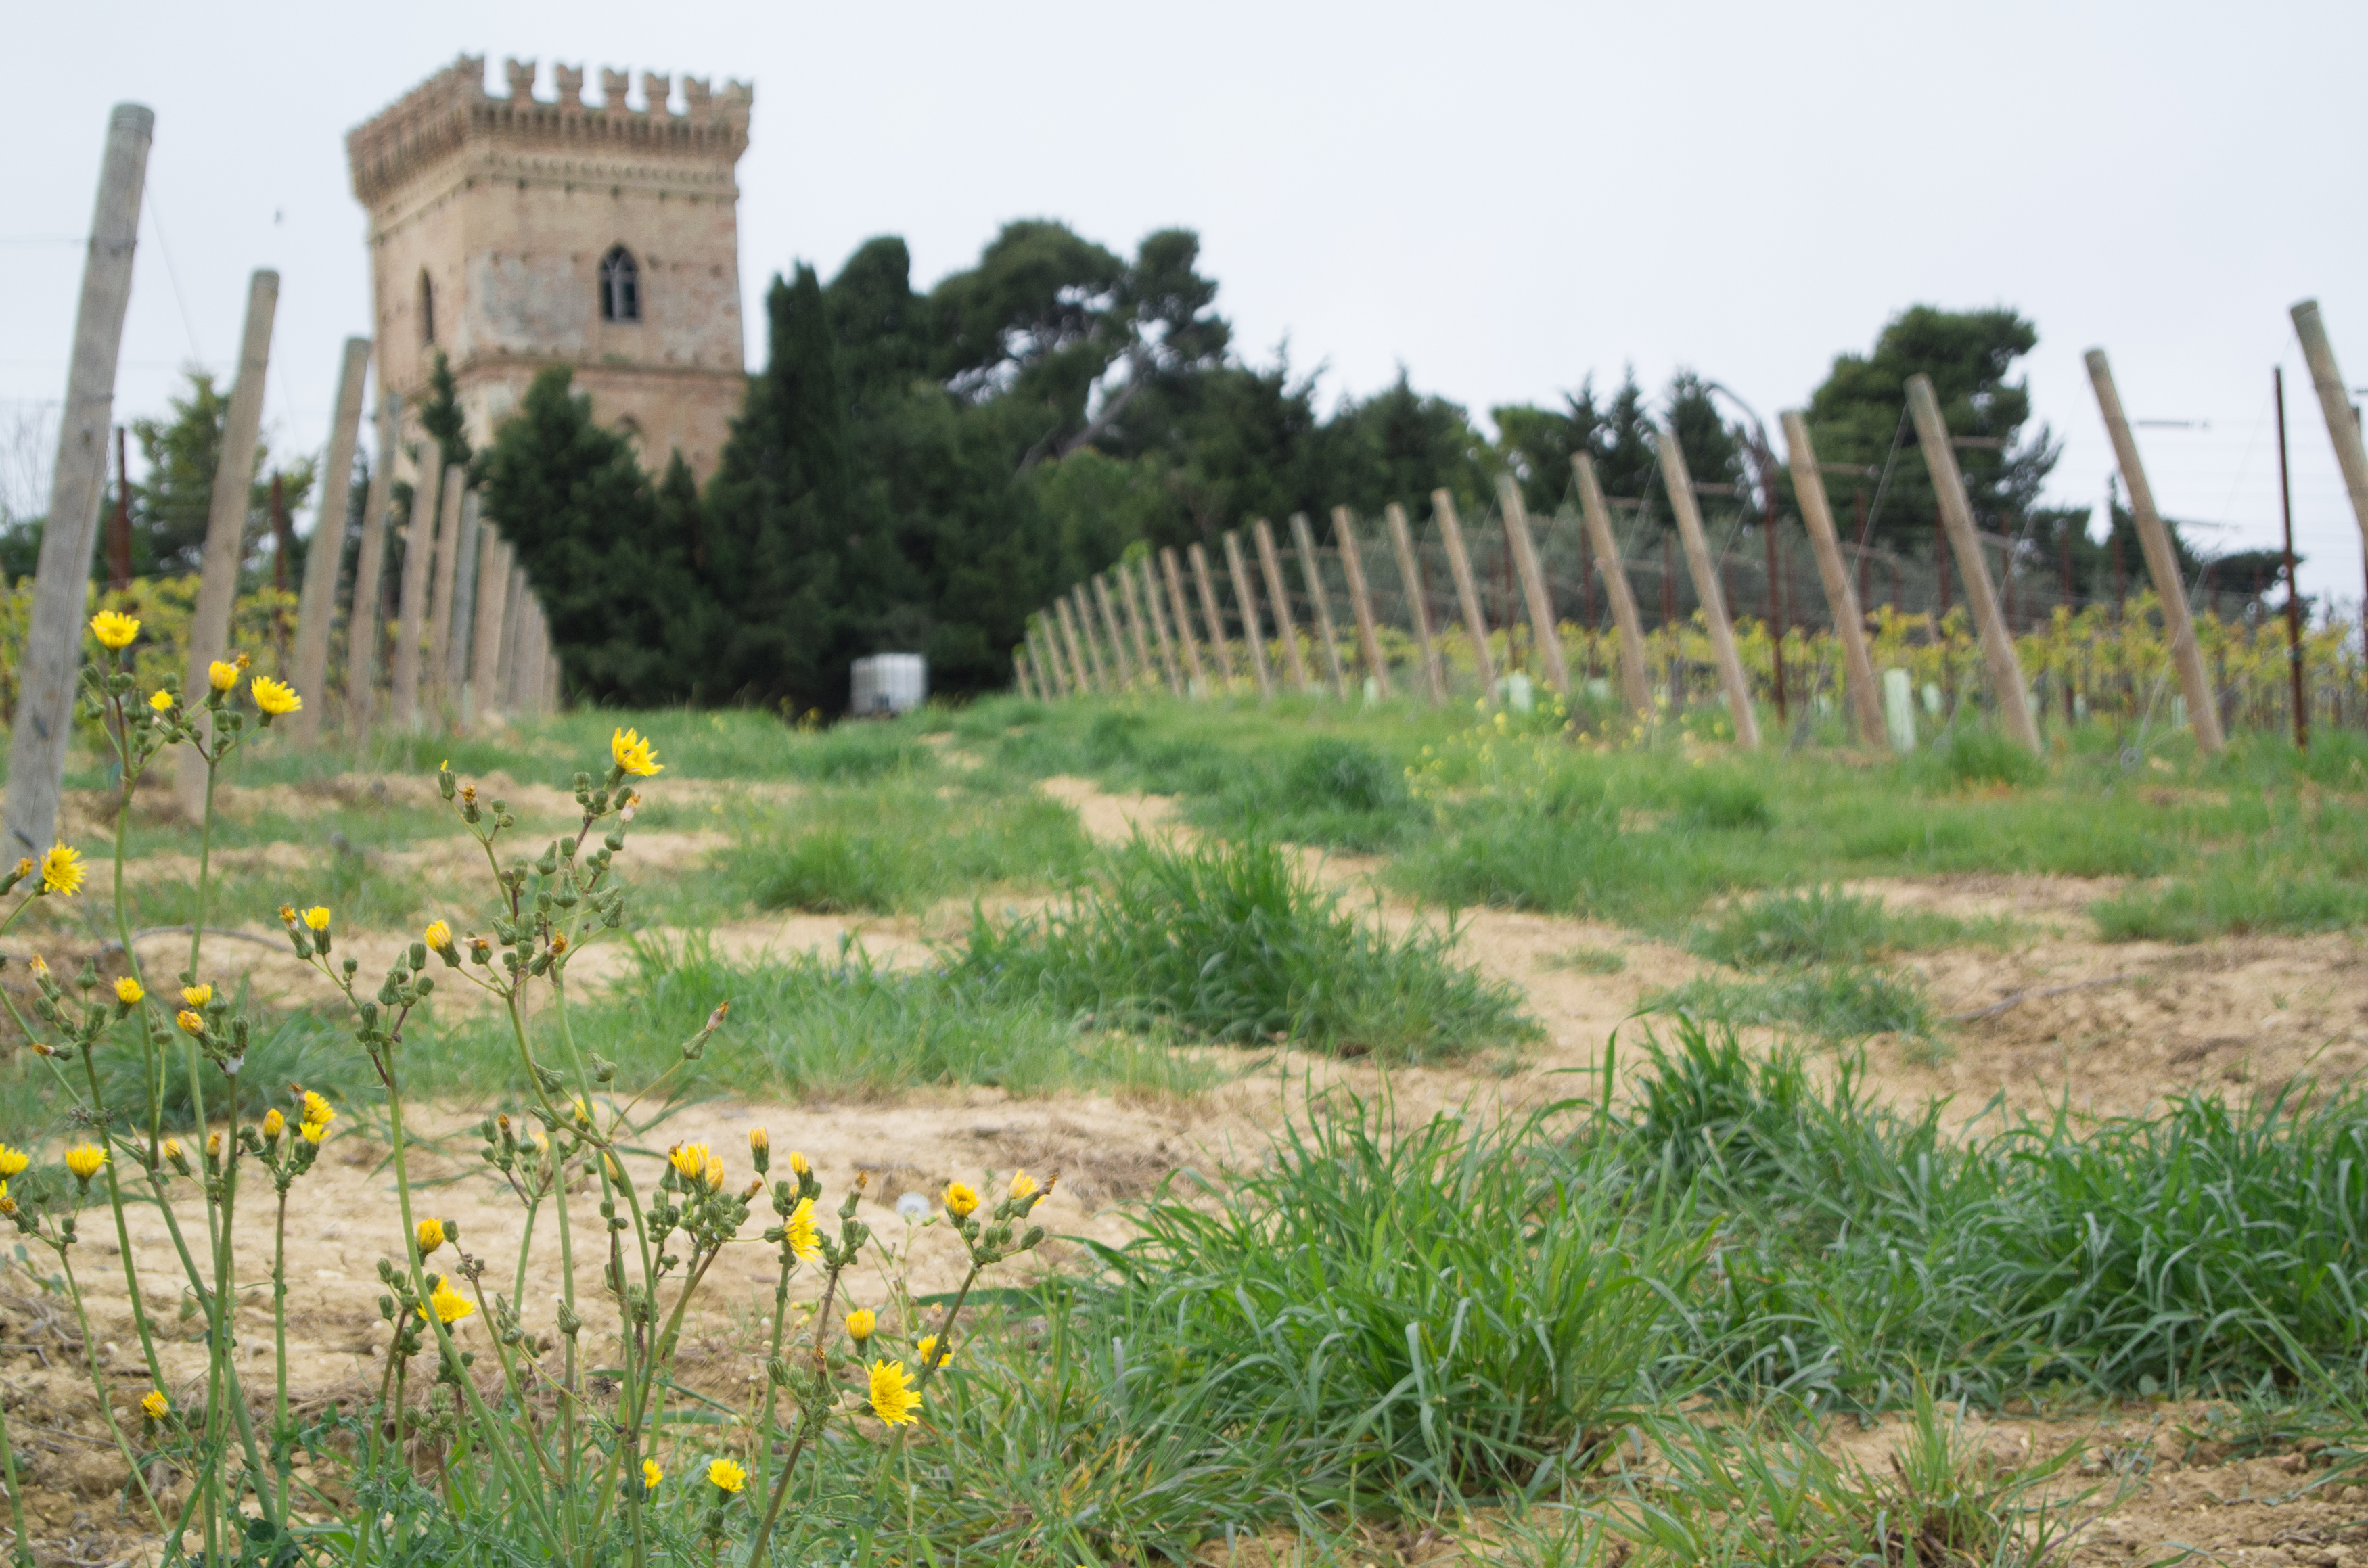
tower, ancient, landscape, ground, nature, flower, plant, grass, field, tree, garden, meadow, land lot, prairie, outdoor structure, wildflower, grass family, sky, spring, village